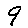
Label: 9